Cocoa production in Ghana

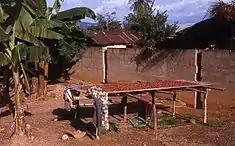
Cocoa beans and cocoa harvest processing

Ghana's cocoa production grew an average of 16 per cent between 2000 and 2003. Cocoa has a long production cycle, far longer than many other tropical crops, and new hybrid varieties need over five years to come into production, and a further 10 to 15 years for the tree to reach its full bearing potential. The reasons for this huge production increase are varied and in fact Ghana's cocoa yields per hectare are still low by international standards. Researchers at the Overseas Development Institute identify the following as particularly important factors: